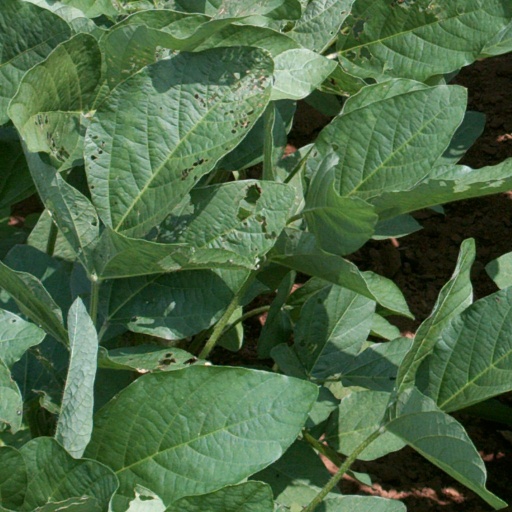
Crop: soybean